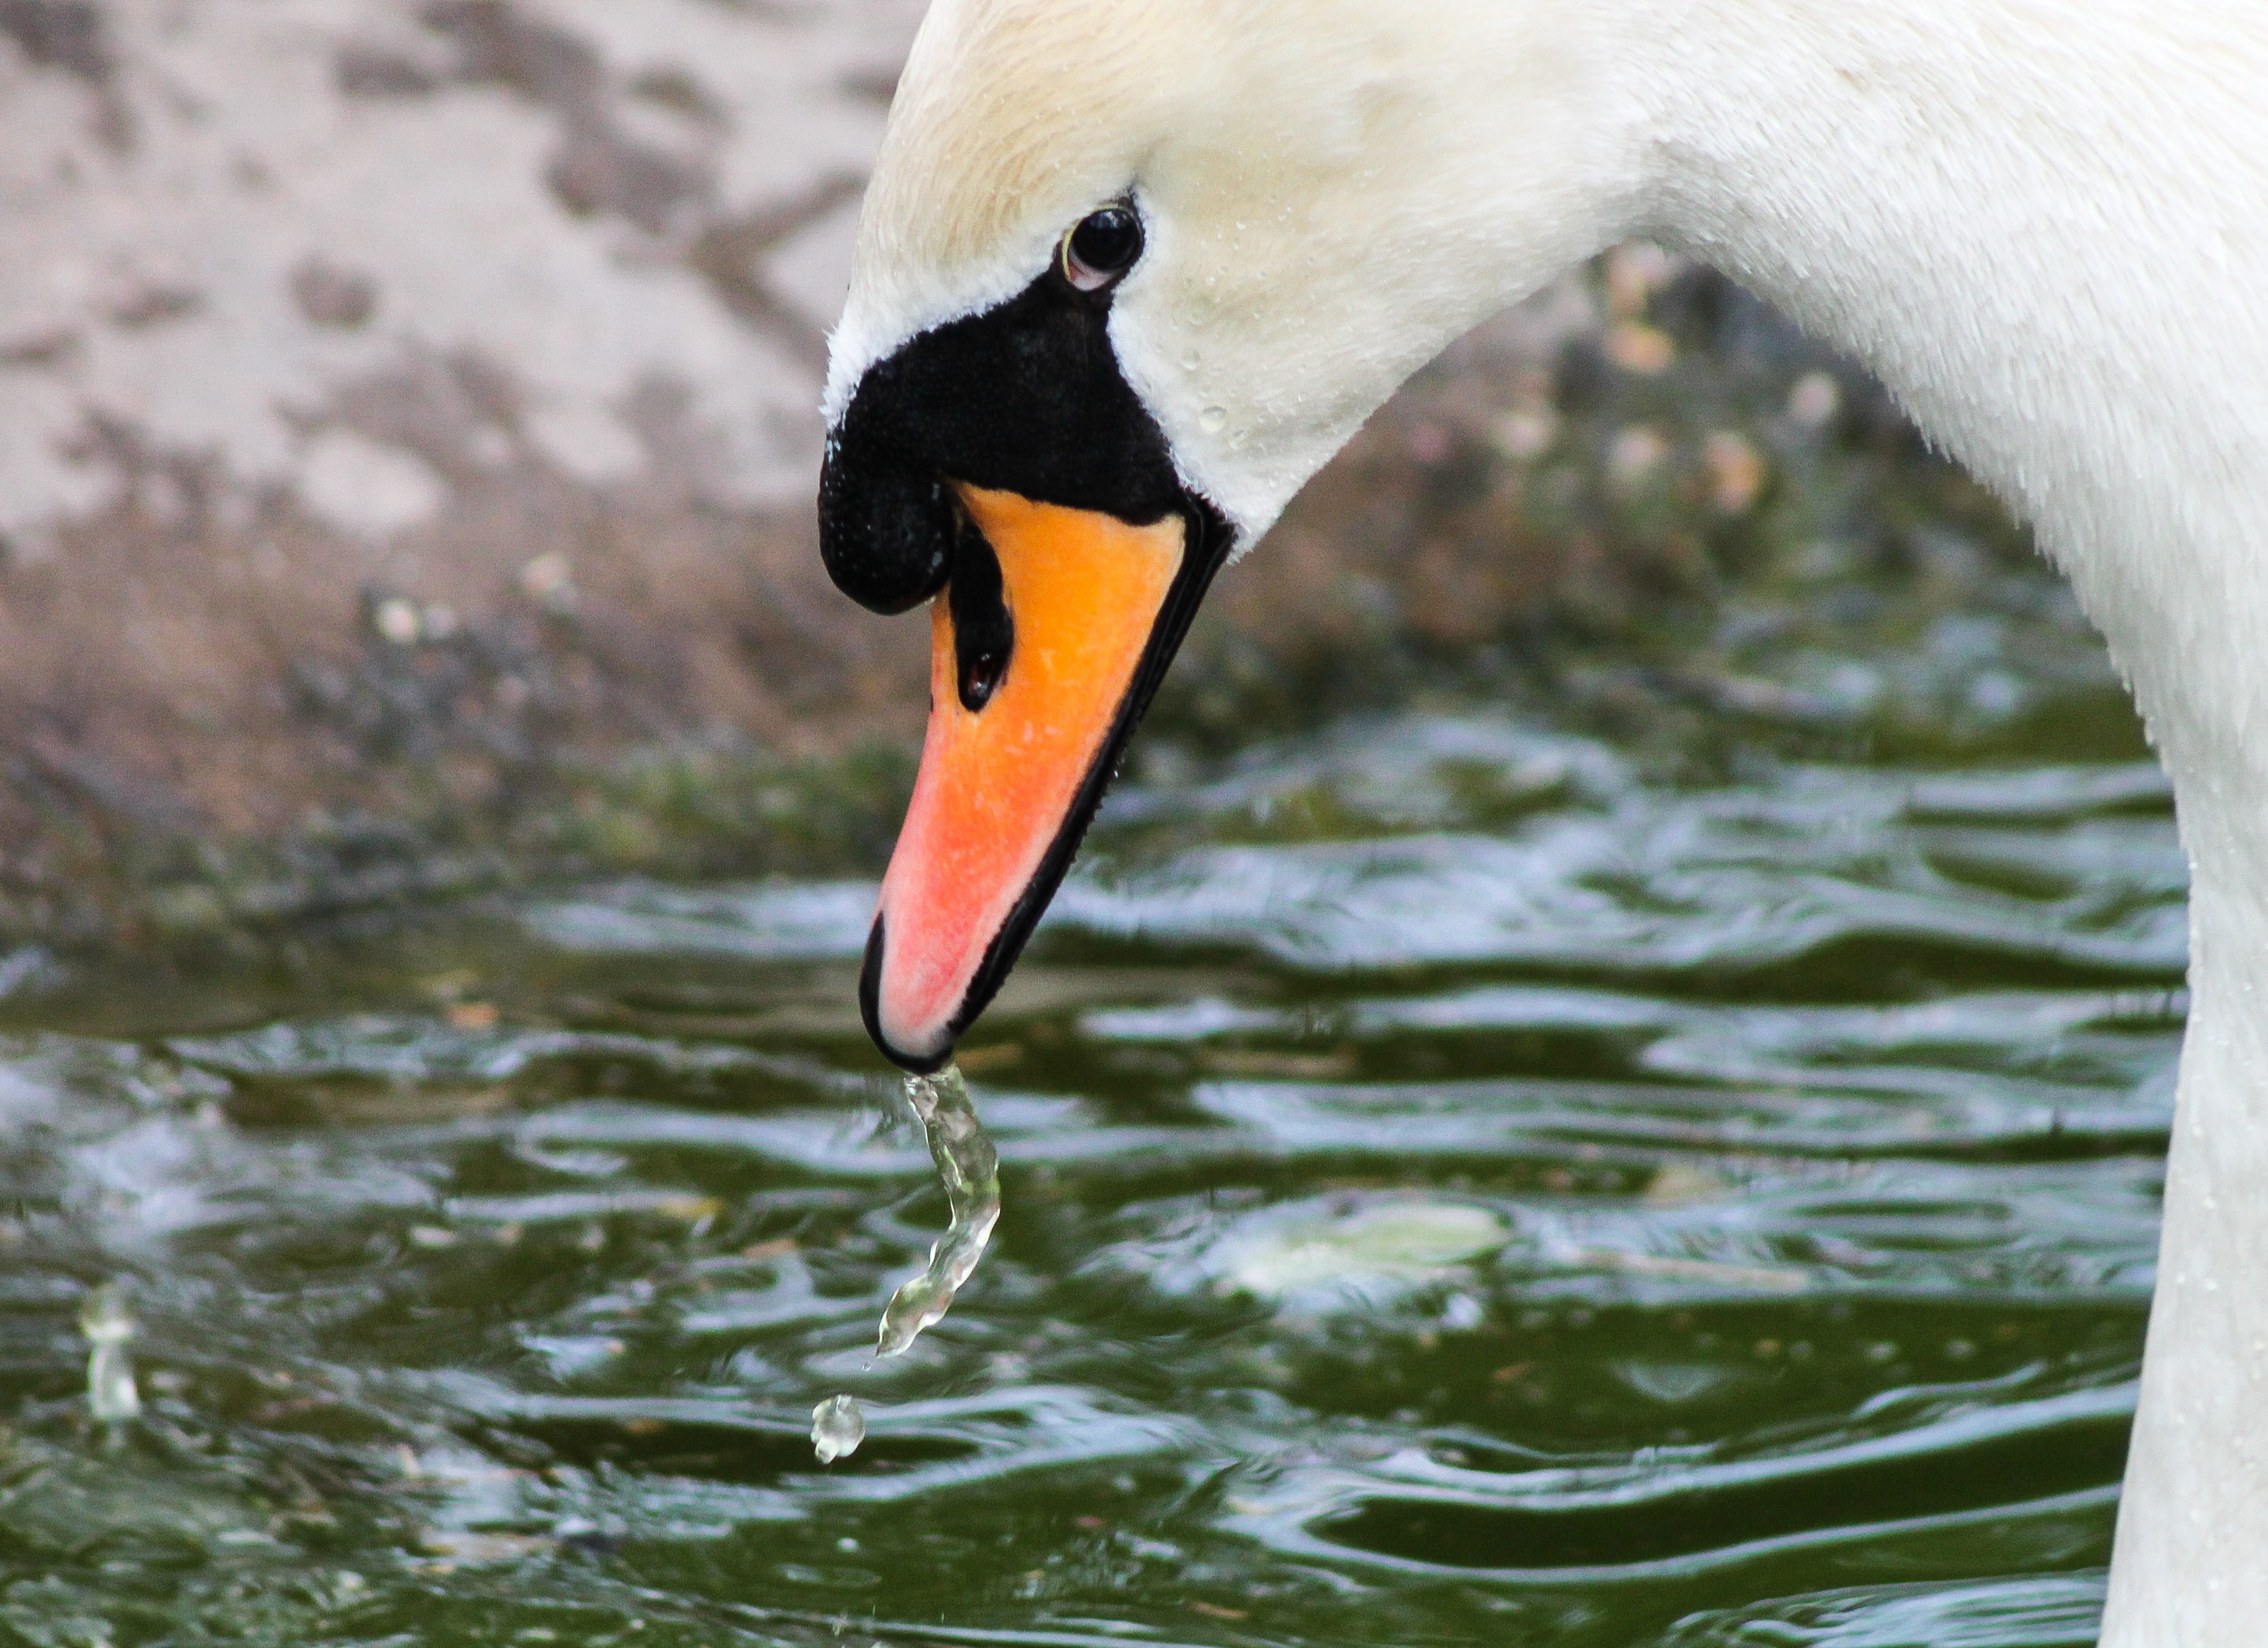
water, nature, drop, bird, white, pen, wildlife, portrait, beak, waterfront, feather, fauna, drip, swan, vertebrate, feathered, dribble, waterfowl, mood, water bird, white swan, just add water, water droplets, aquatic animal, llatportr, the swan, ducks geese and swans, hatty cs r, swan portrait